Roman Catholic Archdiocese of Detroit

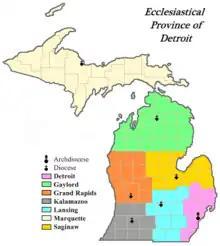
Ecclesiastical Province of Detroit

After suffering a heart attack, Dearden retired as archbishop of Detroit in 1980. To replace Dearden, Pope John Paul II named Bishop Edmund Szoka from the Diocese of Gaylord. In 1983, he dealt with Sister Agnes Mary Mansour, who was appointed as the director of the Michigan Department of Community Health. This state agency provided Medicaid funding for abortion services for women. Szoka had given Mansour permission to take the job, but insisted that she oppose publicly funded abortion services. Mansour believed that abortion was a tragic decision for the pregnant woman, but should be legal. She refused to oppose public funding of it. Szoka then appealed to Mansour's superiors in the Sisters of Mercy to order Mansour to change her stance, but the order supported her.